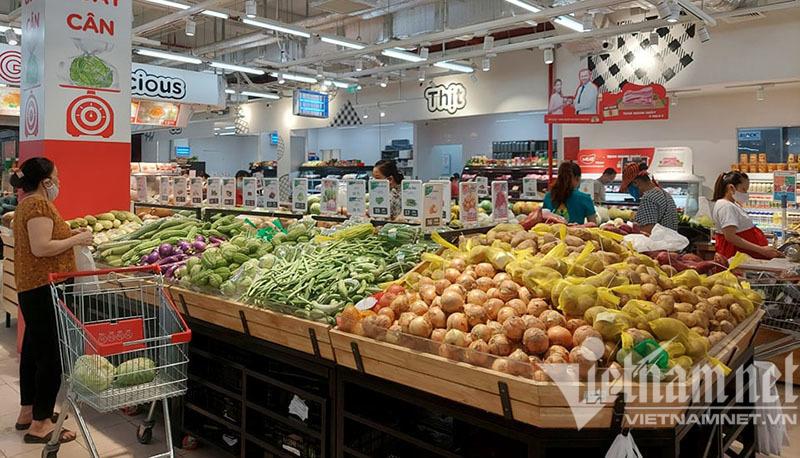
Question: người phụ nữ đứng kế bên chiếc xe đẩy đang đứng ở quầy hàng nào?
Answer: quầy bán rau củ quả